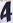
Number: 4